Organisation for Co‑operation between Railways

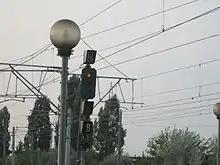
OSShD-type signal in Romania. Such types of signals were introduced in countries of the former Eastern Bloc

In 1962 the East German railway company Deutsche Reichsbahn introduced a new generation of 24.5m four-axle coaches, termed OSShD Type B (OSShD-B), on "Görlitz V" bogies.